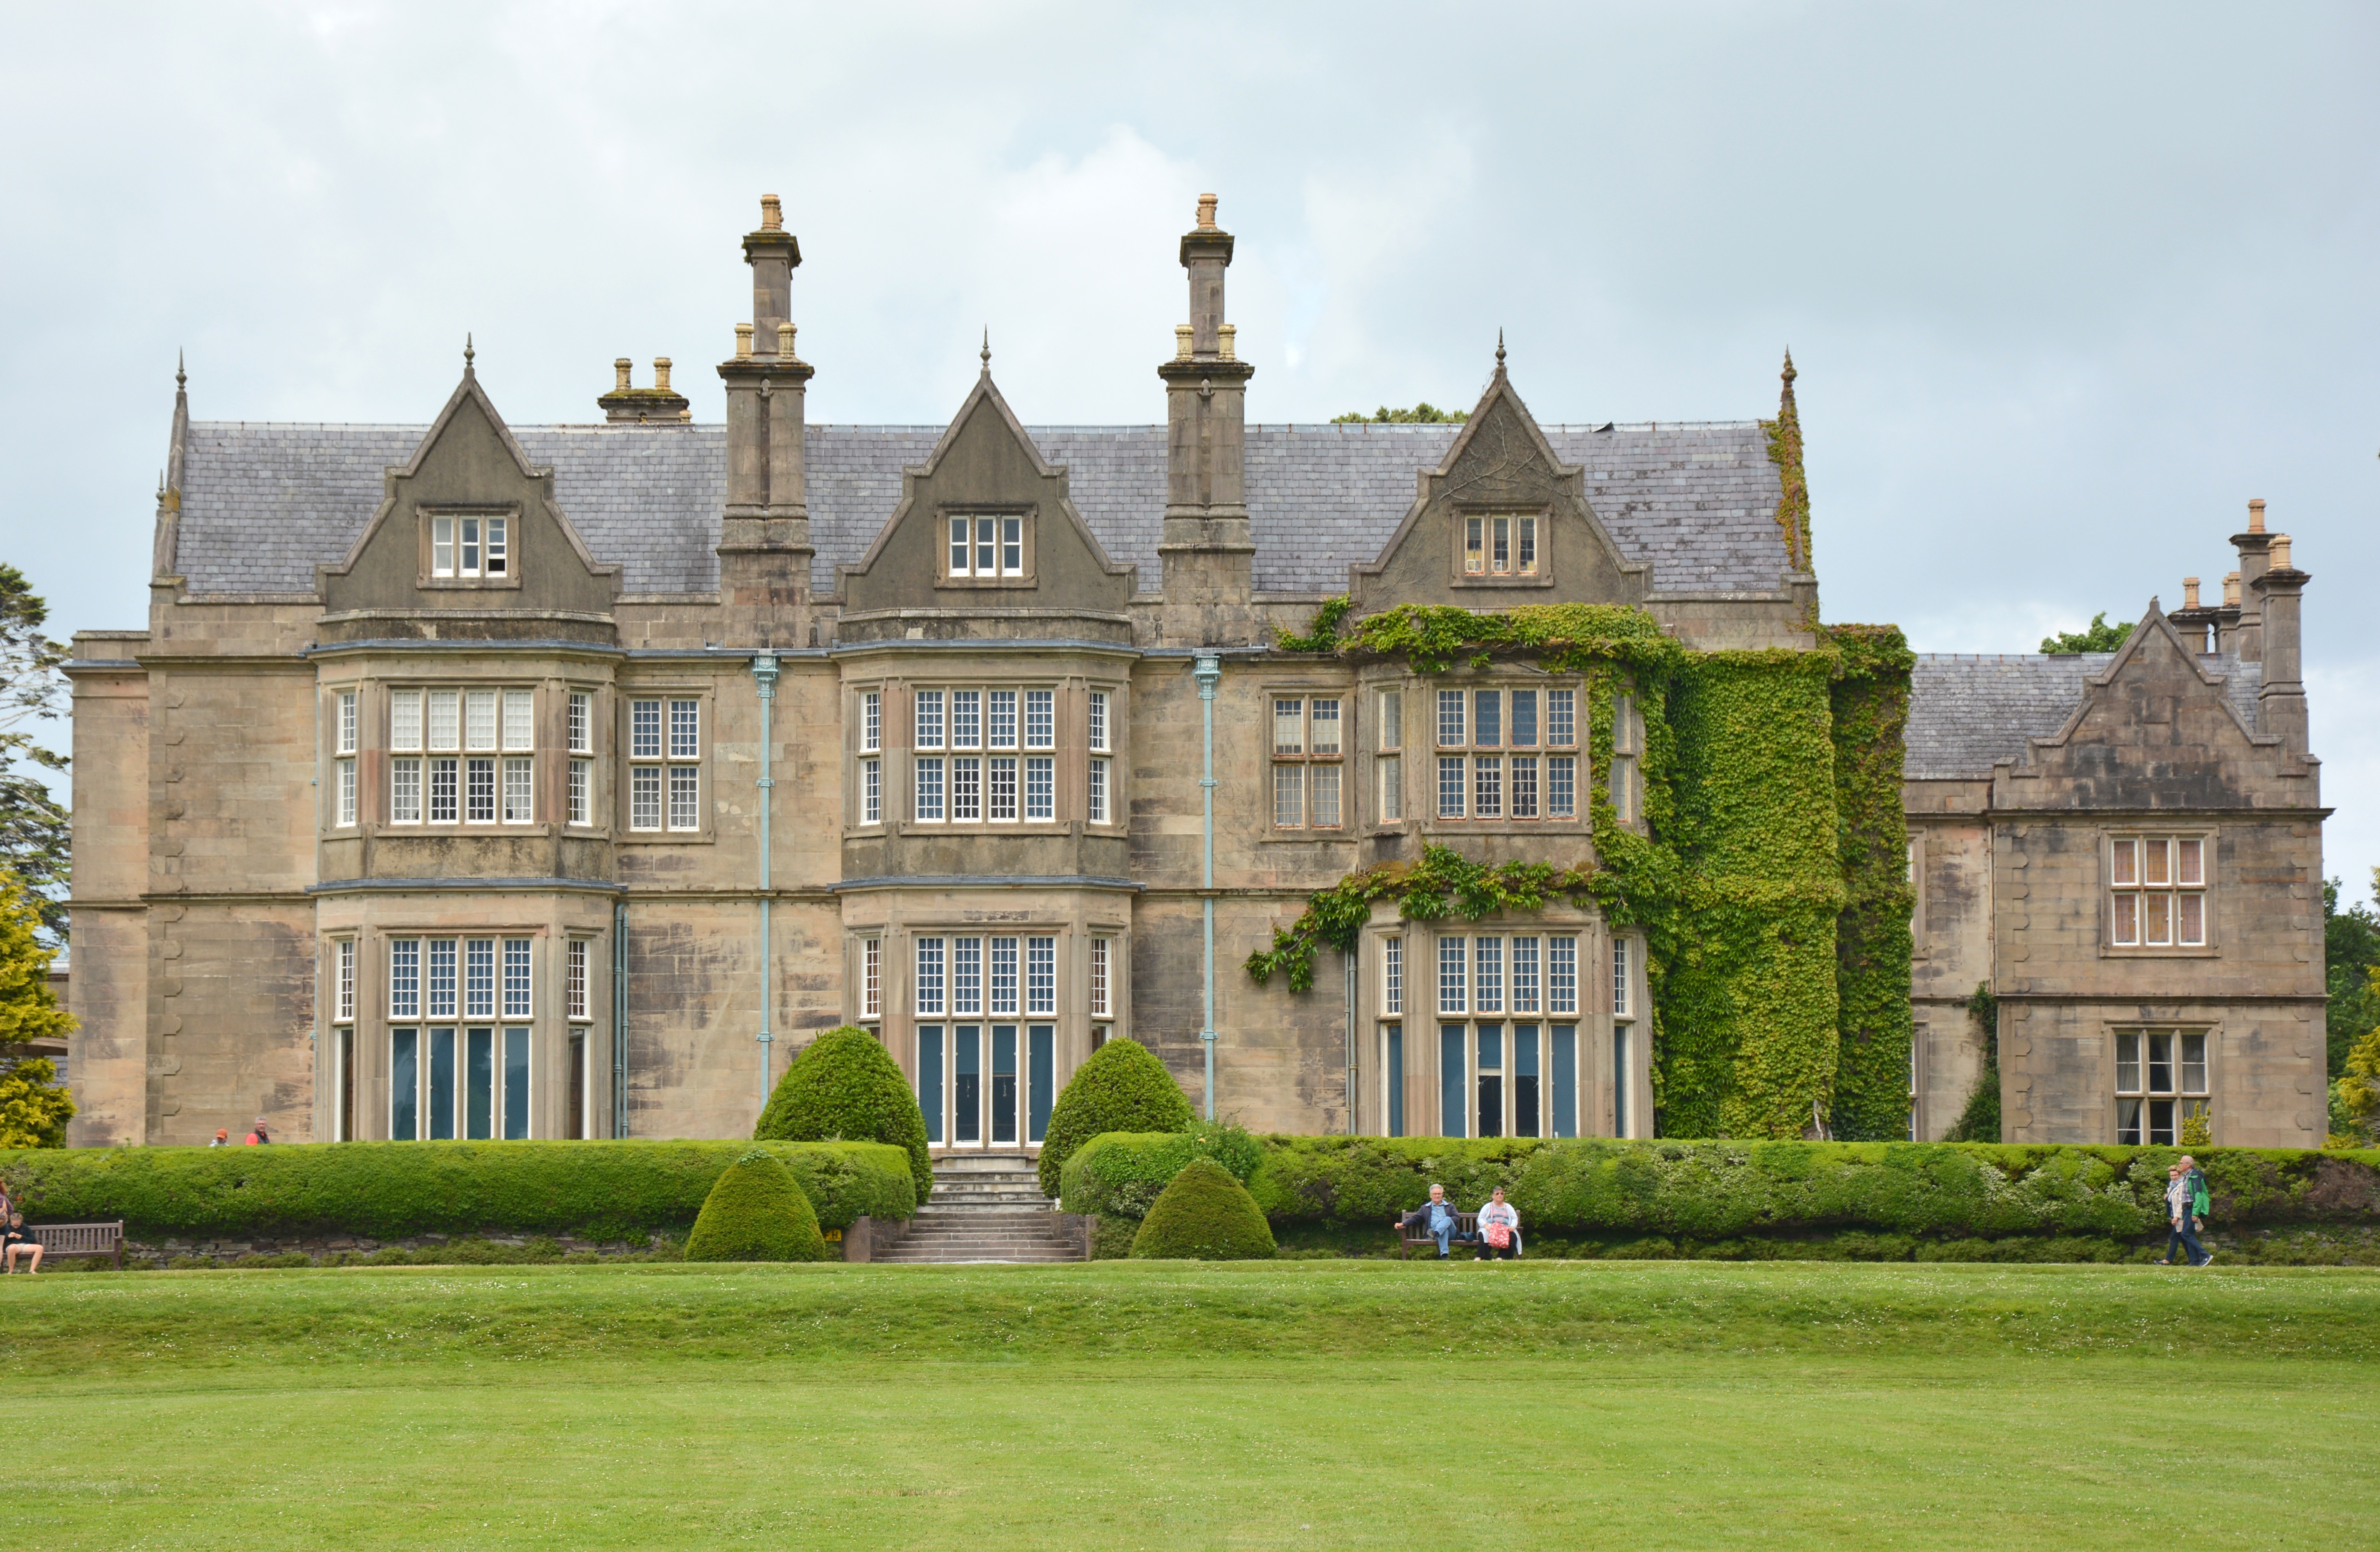
architecture, lawn, meadow, manor, mansion, house, building, chateau, palace, home, green, park, castle, national park, ireland, english, abbey, estate, killarney, manor house, stately home, county kerry